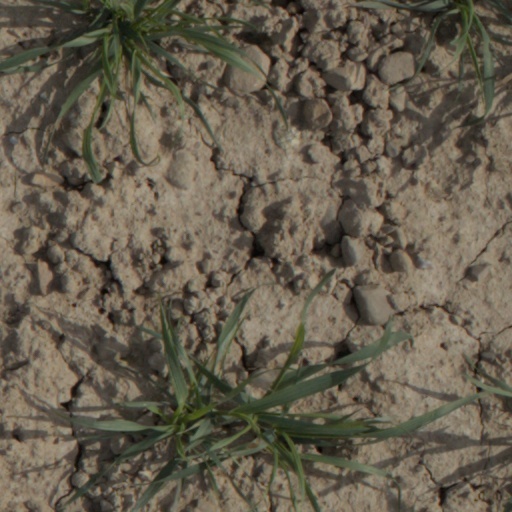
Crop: wheat